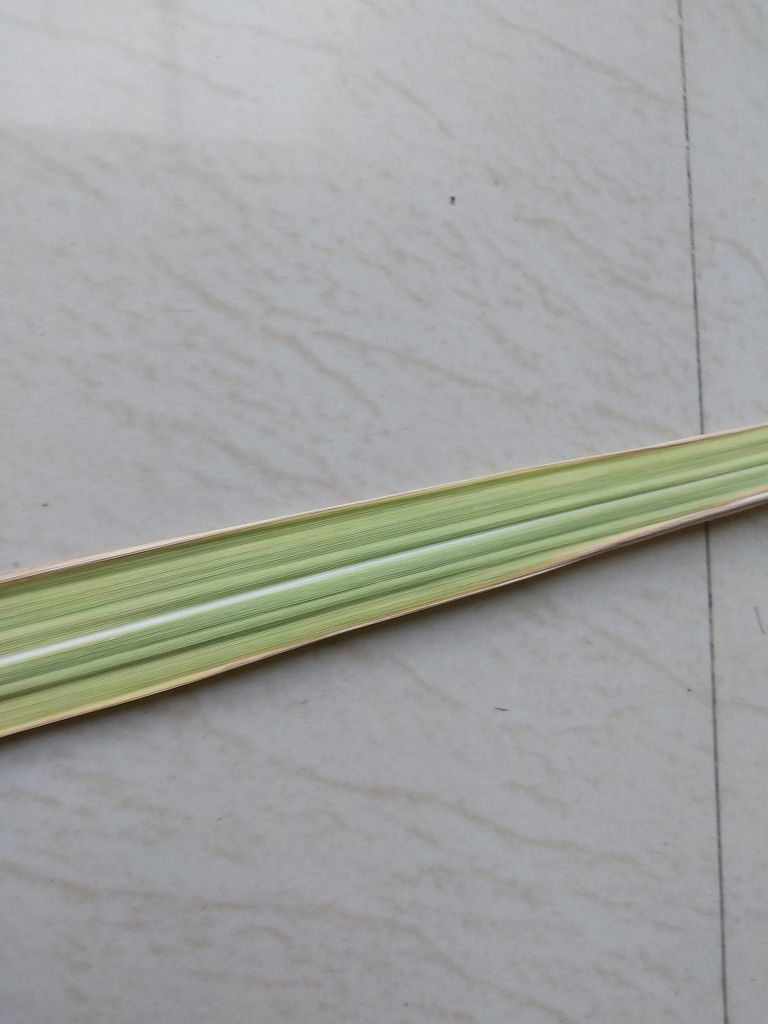
Label: Yellow Leaf